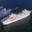
Label: ship